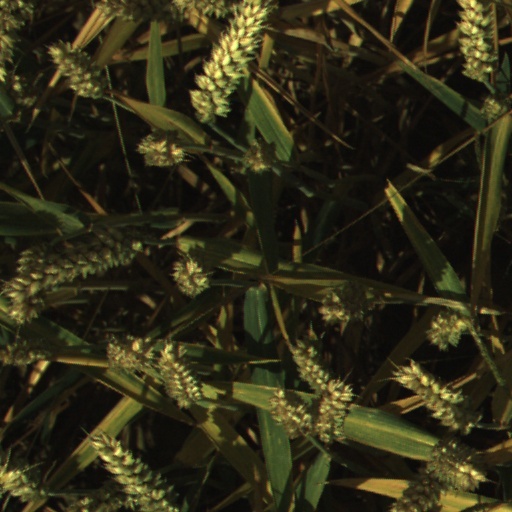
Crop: wheat